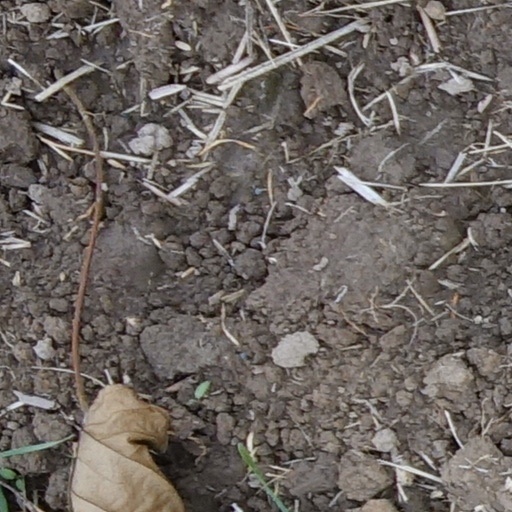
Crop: wheat